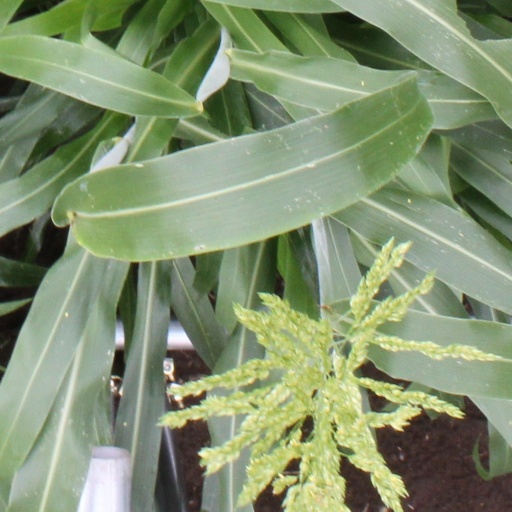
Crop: sorghum